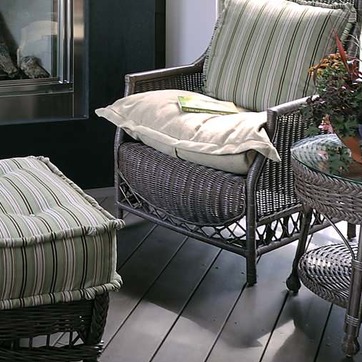
Material: other